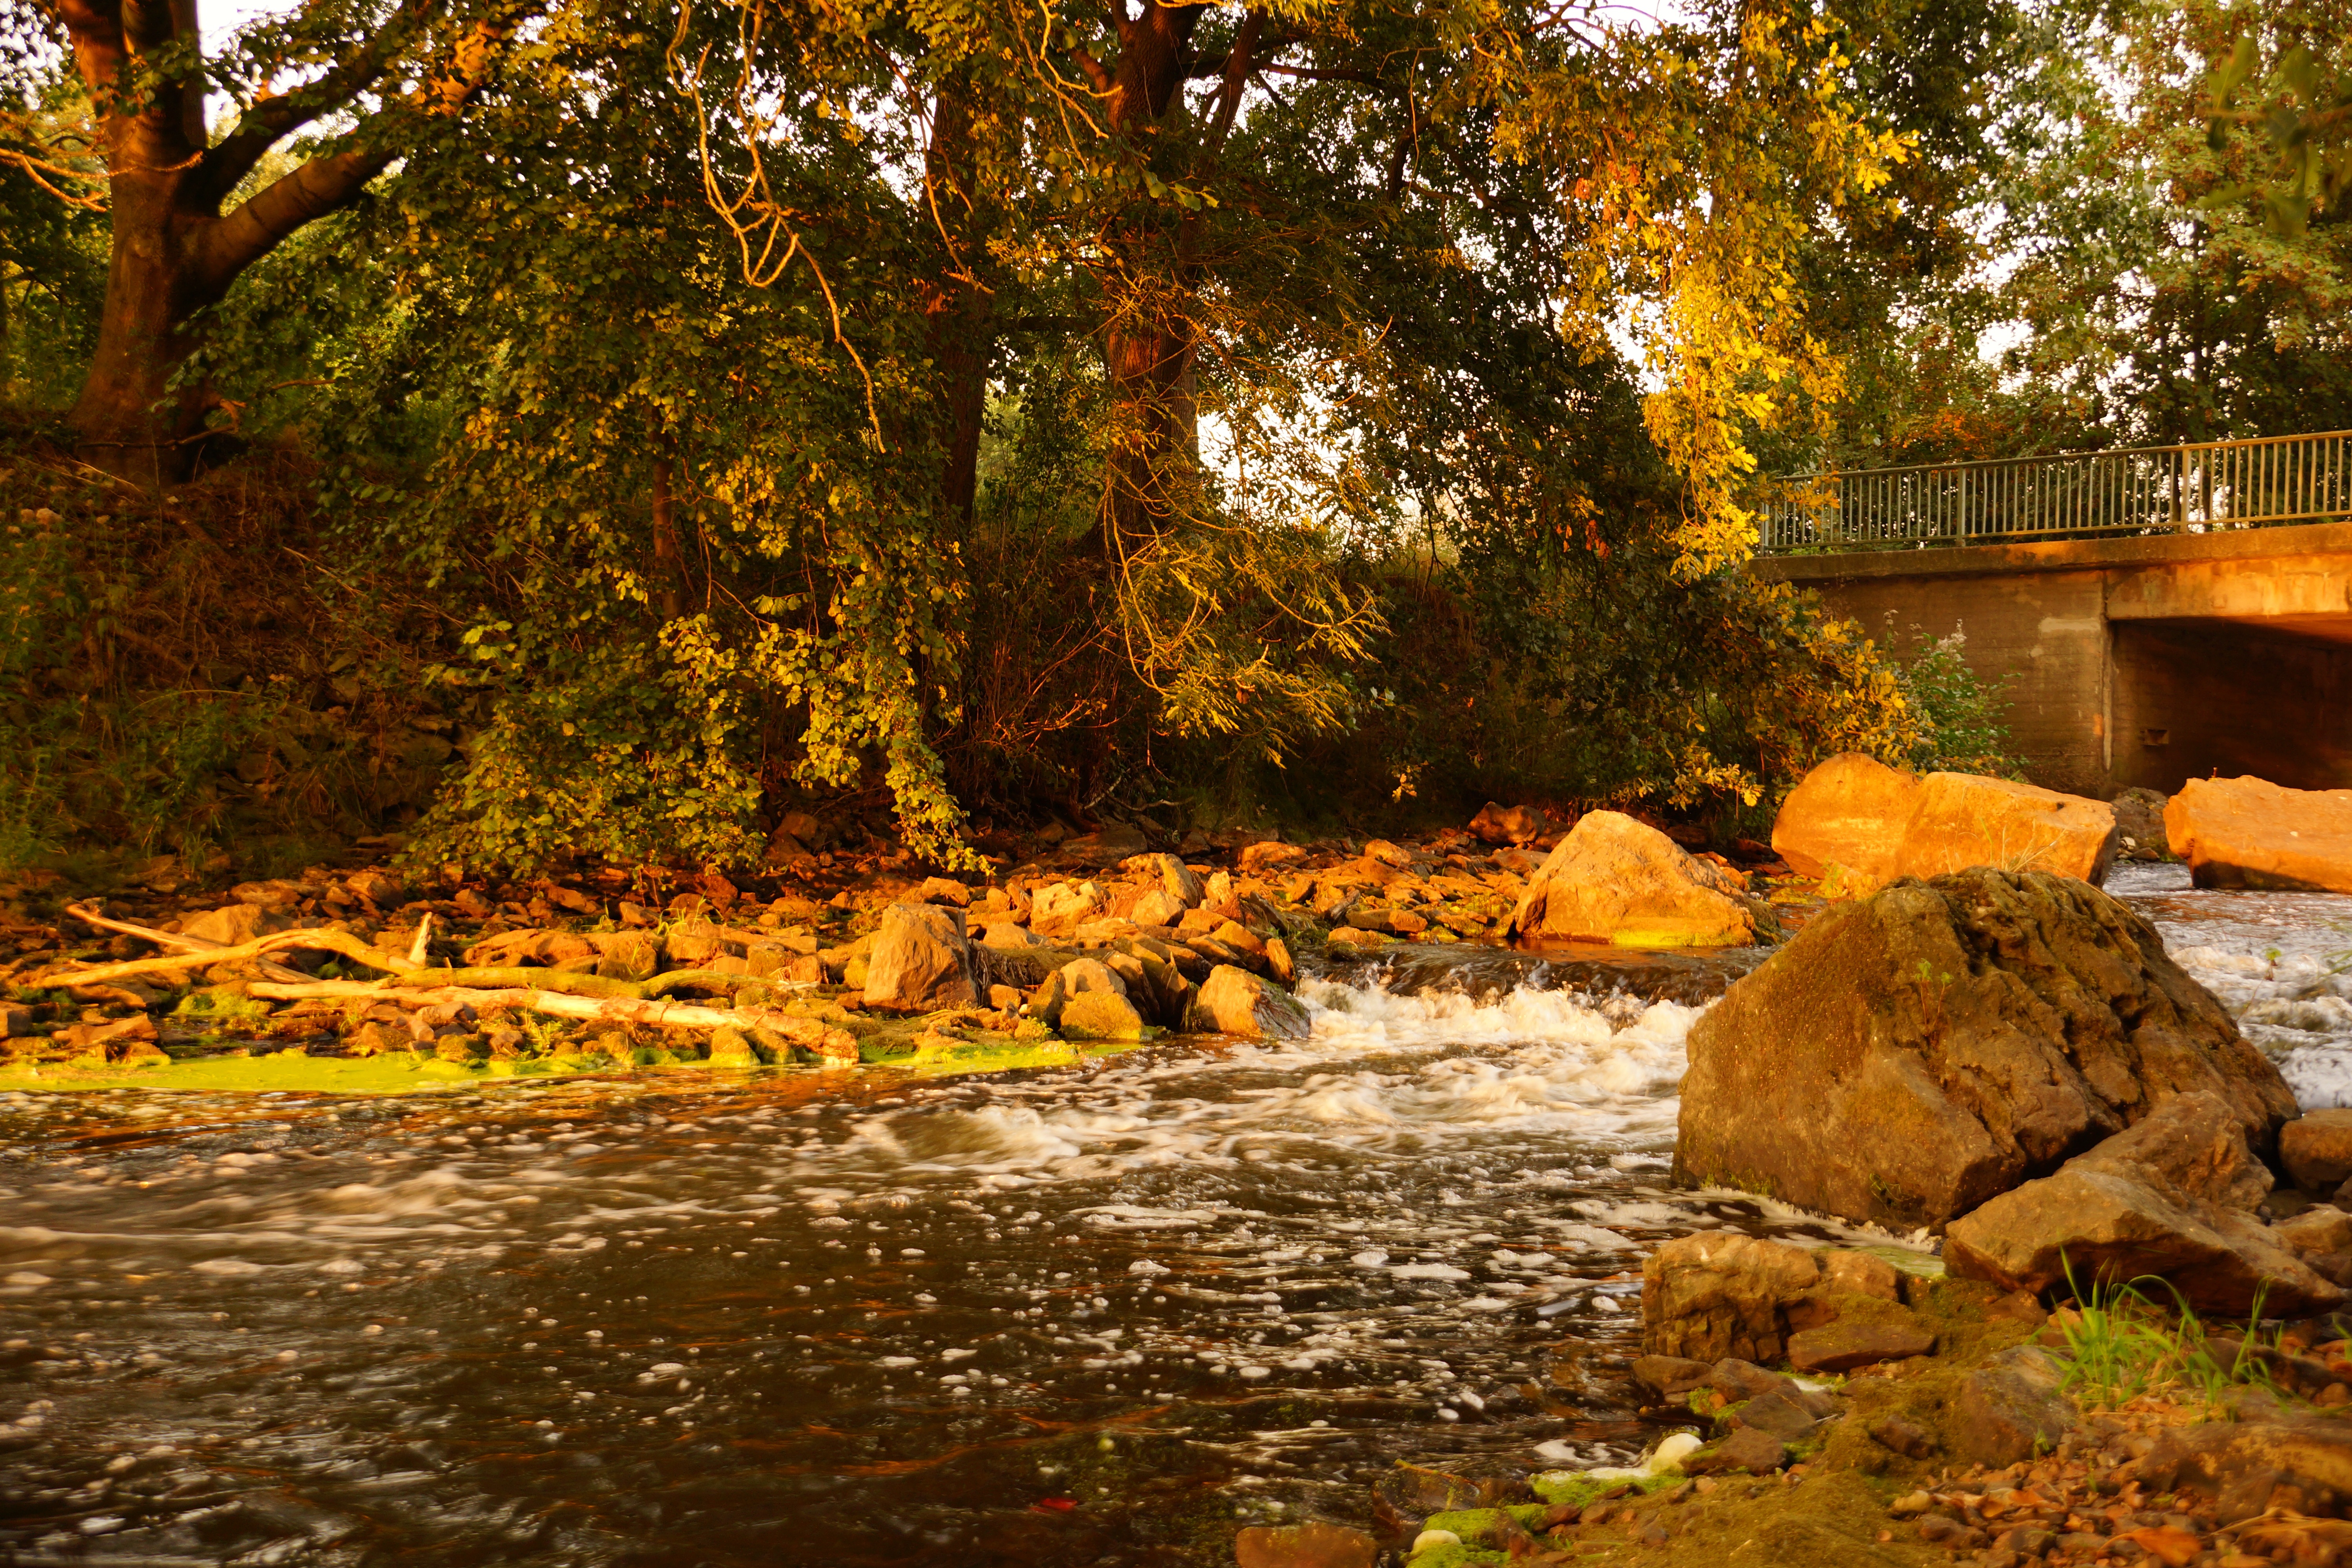
nature, tree, autumn, wilderness, leaf, river, season, water, stream, plant, morning, woody plant, woodland, landscape, pond, reflection, sunlight, flower, water feature